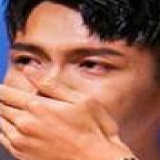
diễn viên Kha Chấn Đông